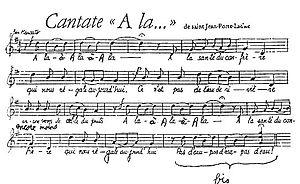
Cantate «
L'imprimerie est un ensemble de techniques permettant la reproduction en grande quantité, sur support matériel, d'écrits et d'illustrations, cela afin d'en permettre une distribution de masse. Généralement, on utilise des supports plans et la matière la plus utilisée est le papier ou le textile.